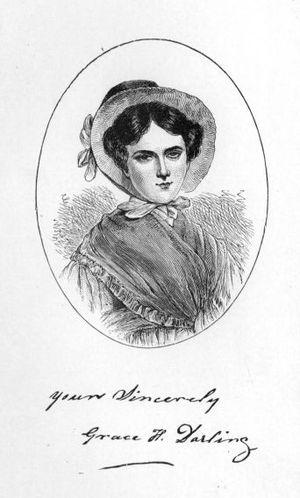
Grace Darling est une gardienne de phare anglaise, célèbre pour ses sauvetages en mer, notamment à l'occasion du naufrage du Forfarshire, le 7 septembre 1838 : ce bateau à roues à aubes, s'échoue sur l'une des îles Farne : neuf membres de l'équipage seront sauvés.